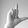
ASL letter: L